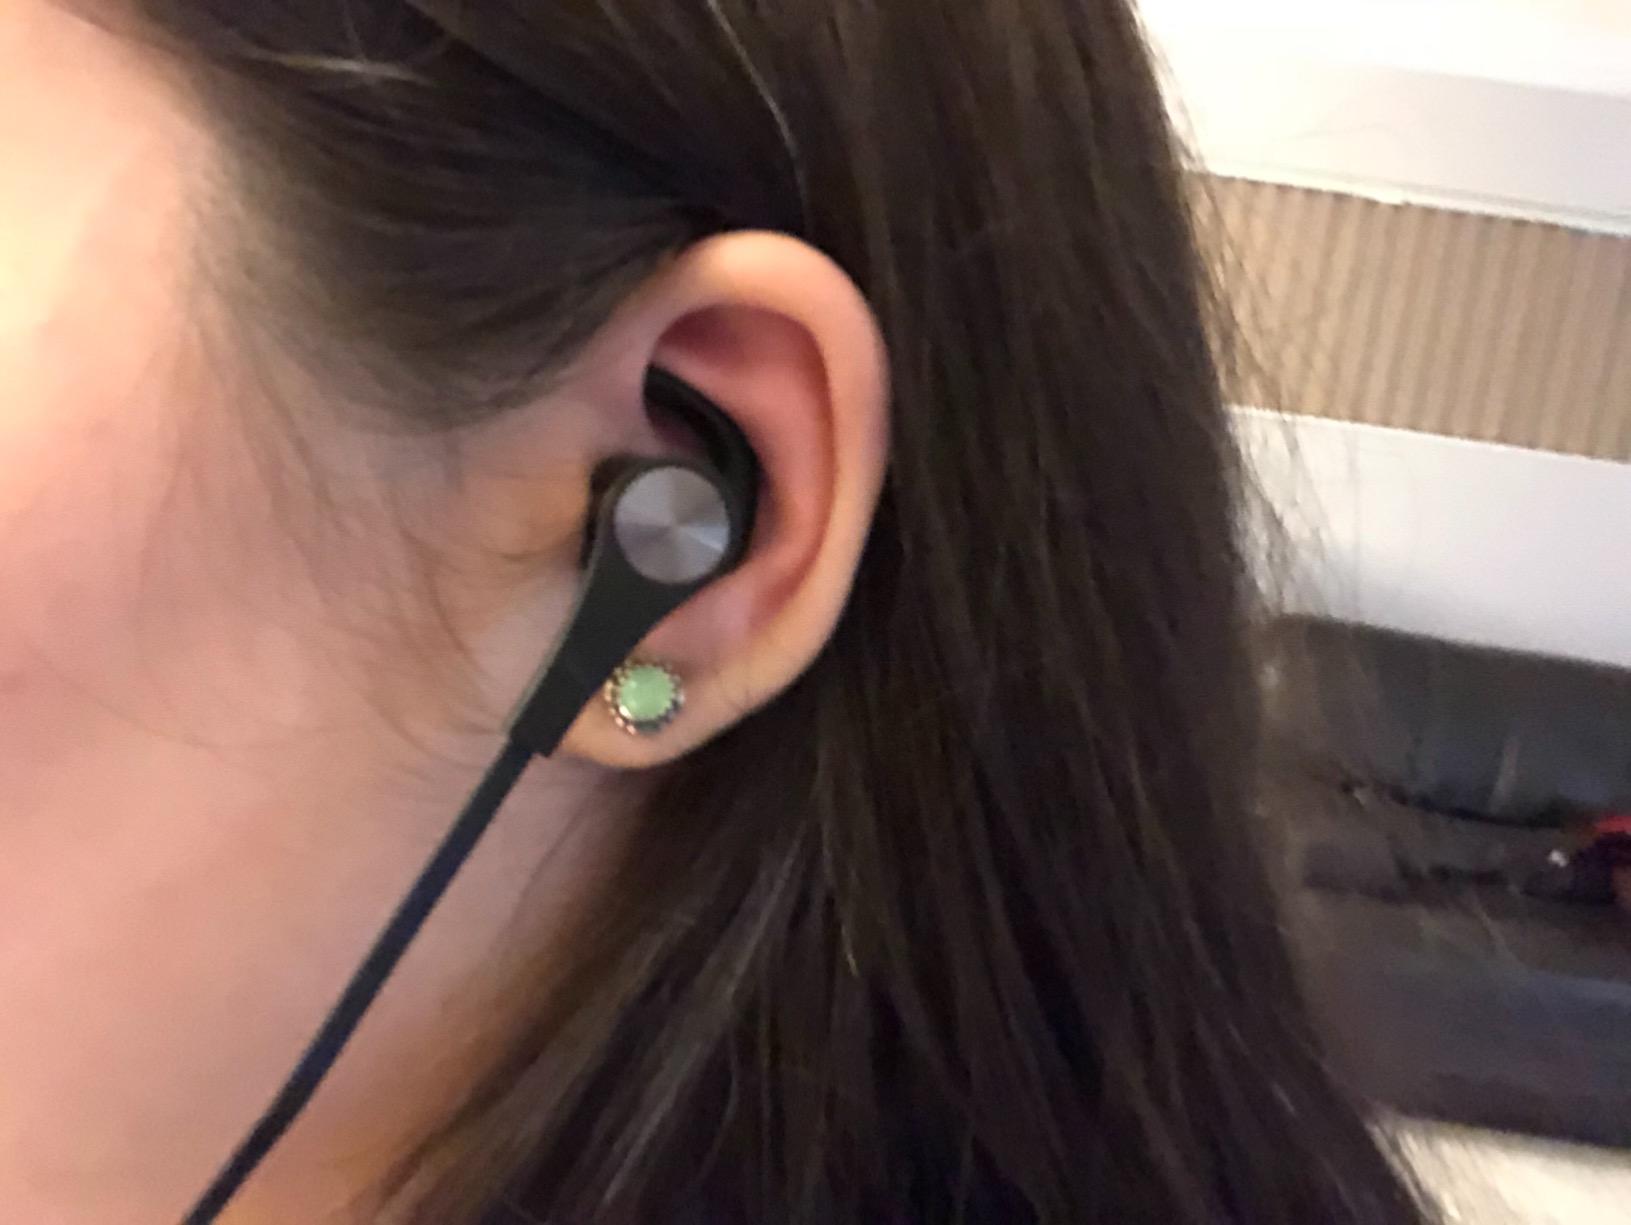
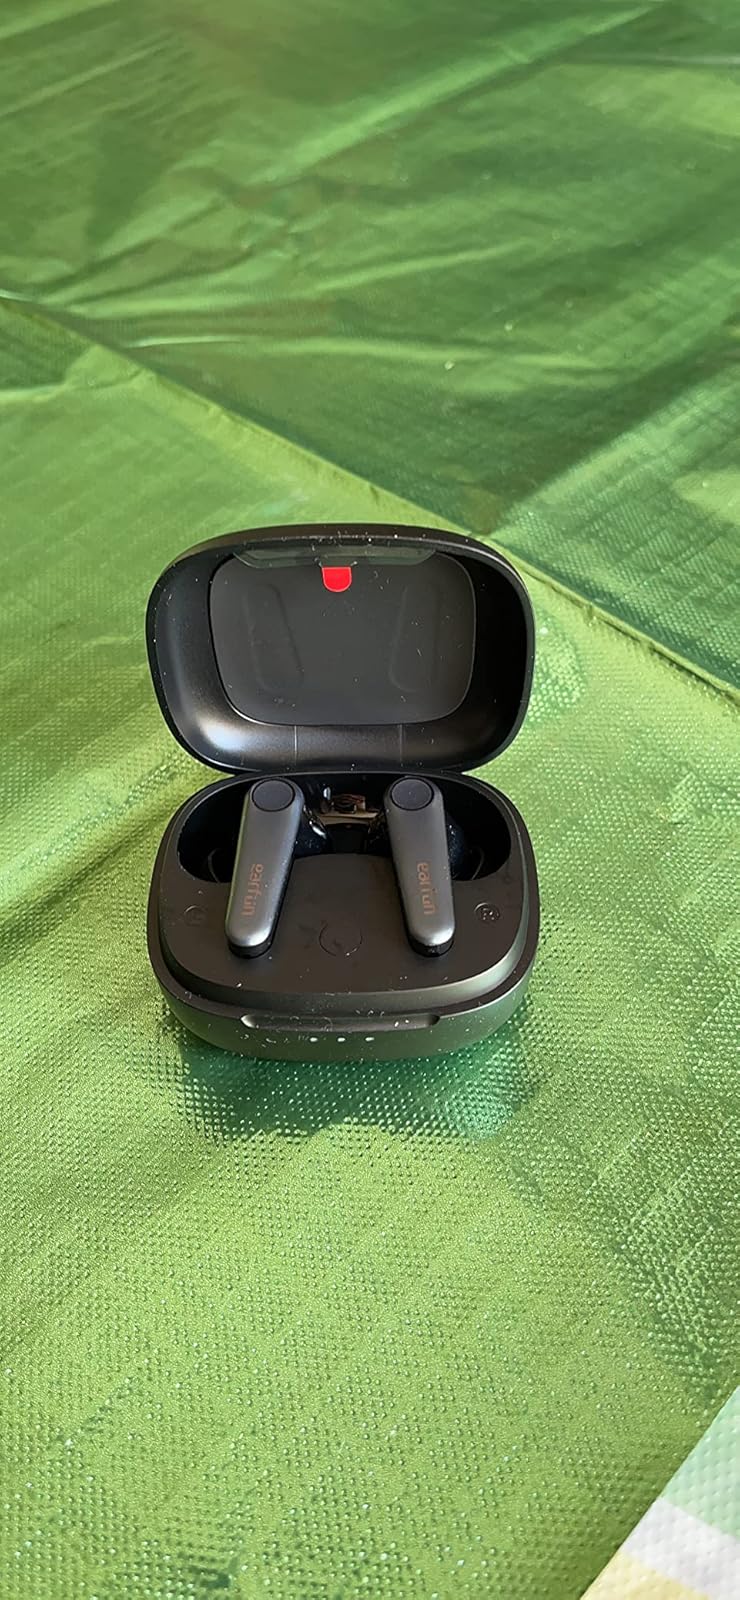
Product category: earbuds
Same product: no